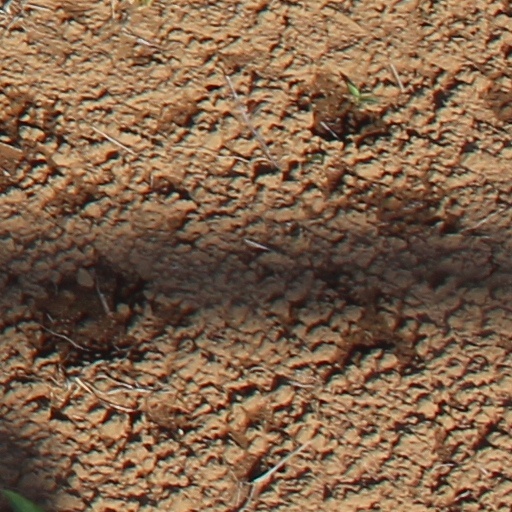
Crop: wheat